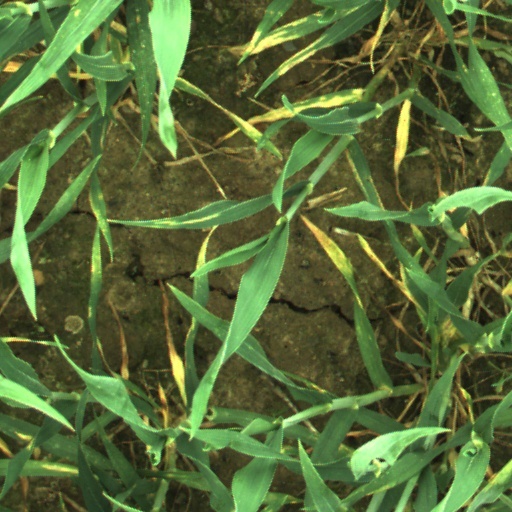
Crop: wheat